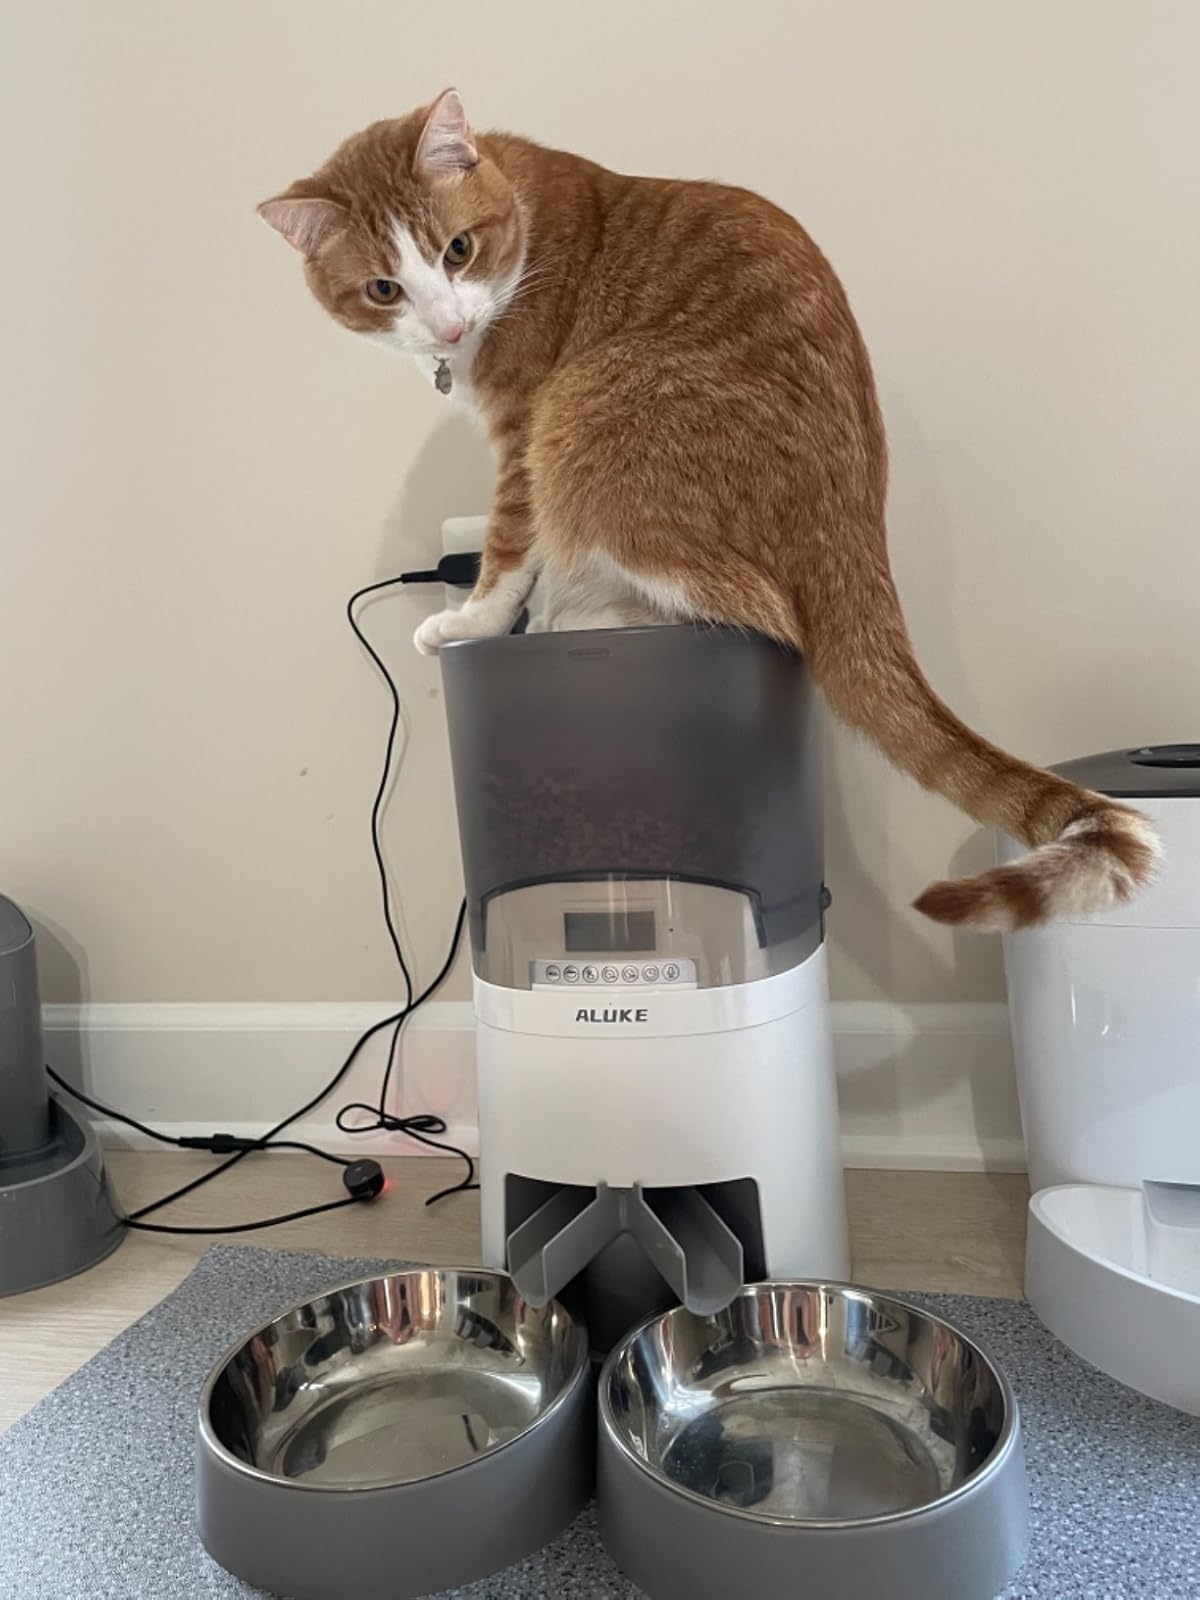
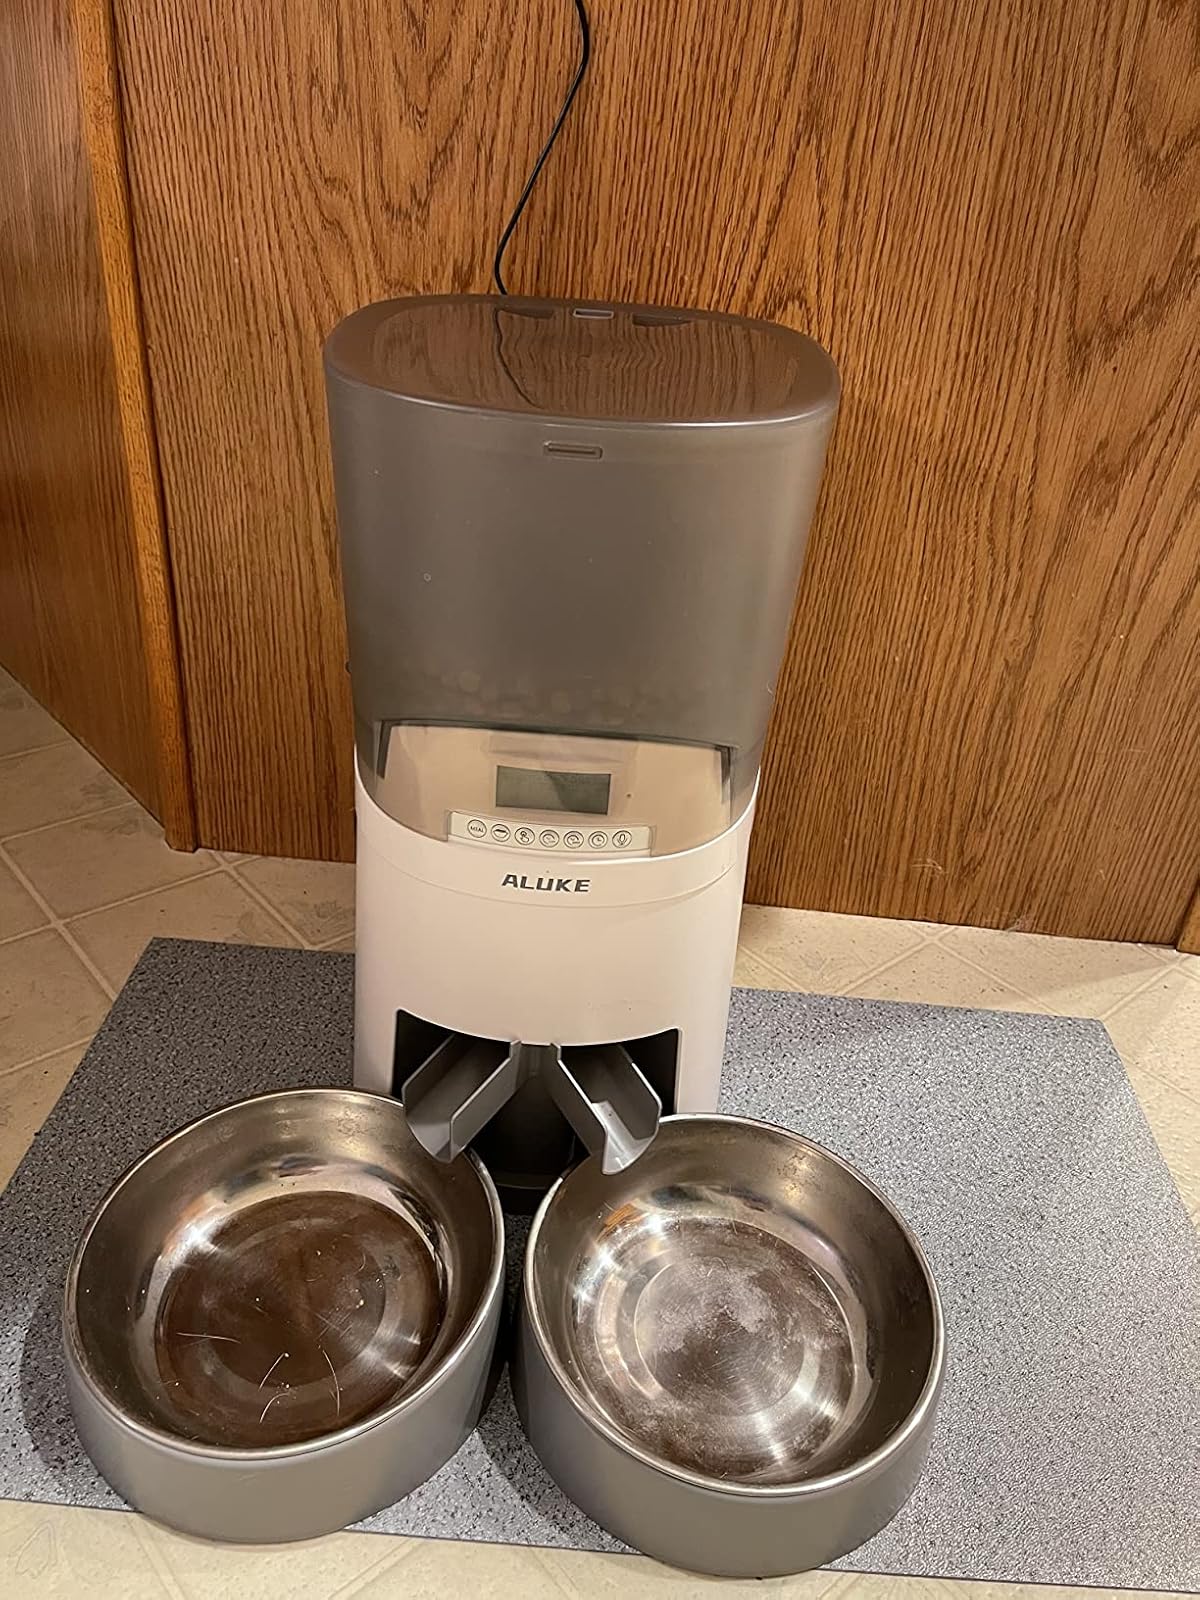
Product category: items_feeder
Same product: yes